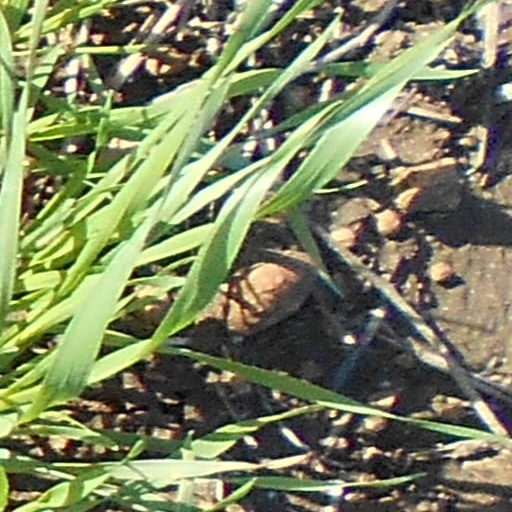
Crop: wheat